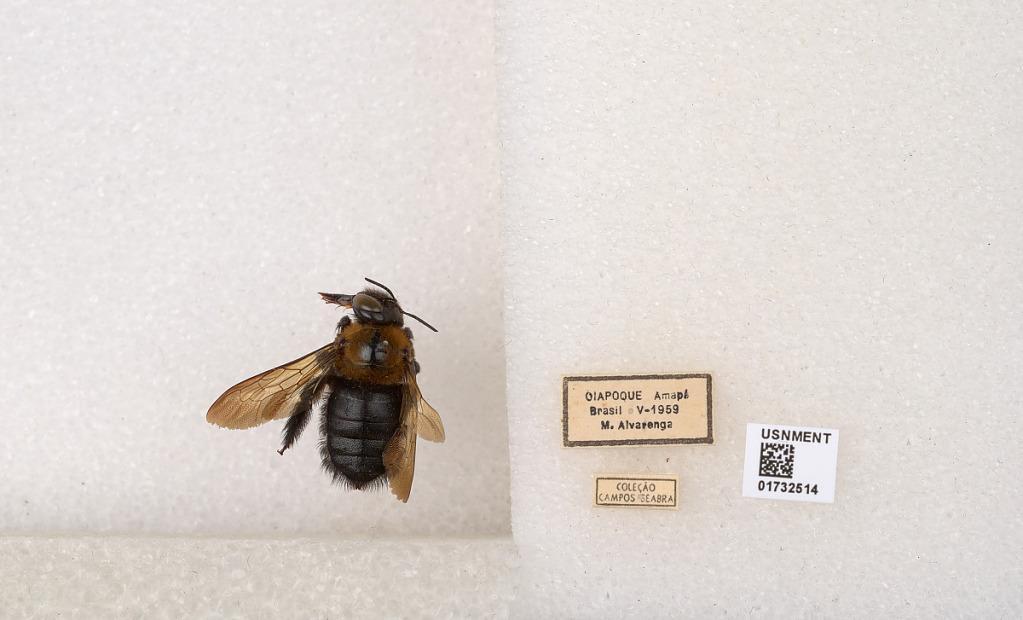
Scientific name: Xylocopa (Neoxylocopa) aurulenta (Fabricius)
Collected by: M. Alvarenga
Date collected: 1959-5-1
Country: Brazil
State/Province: Amapa
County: Oiapoque
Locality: Oiapoque
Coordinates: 3.84003, -51.8288